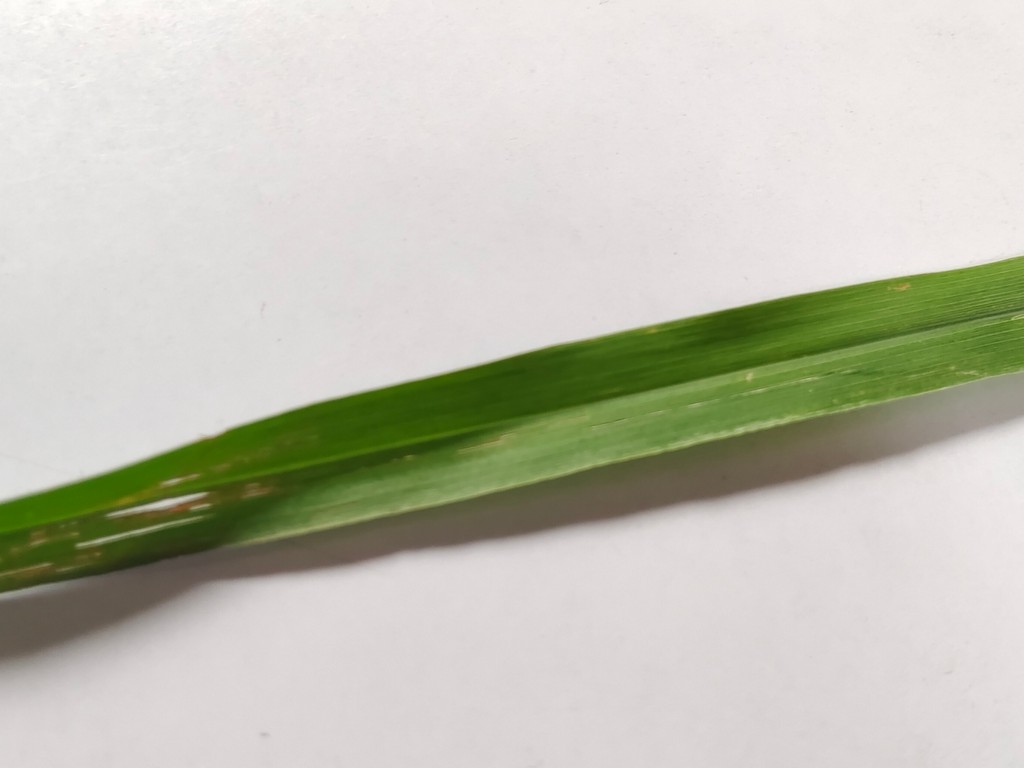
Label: Unhealthy